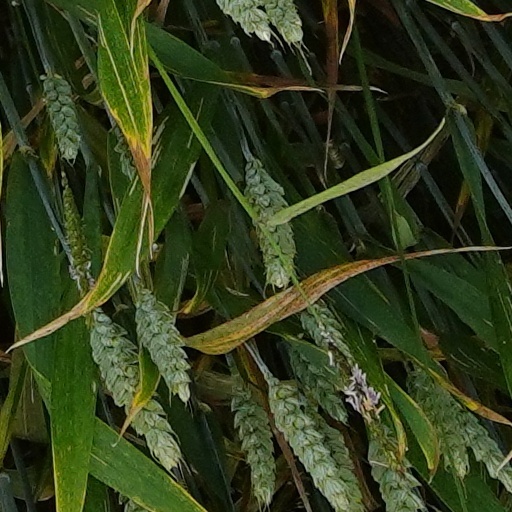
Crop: wheat